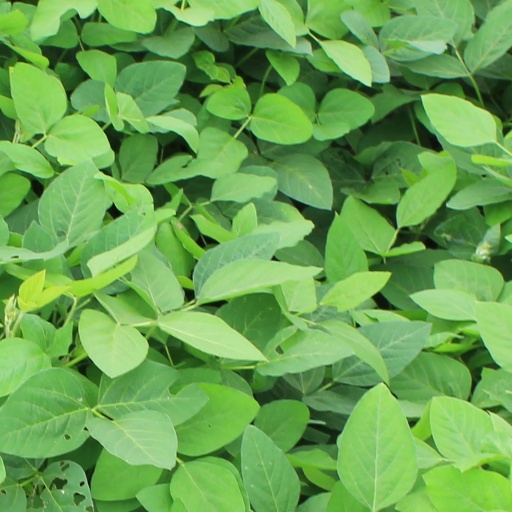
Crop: soybean